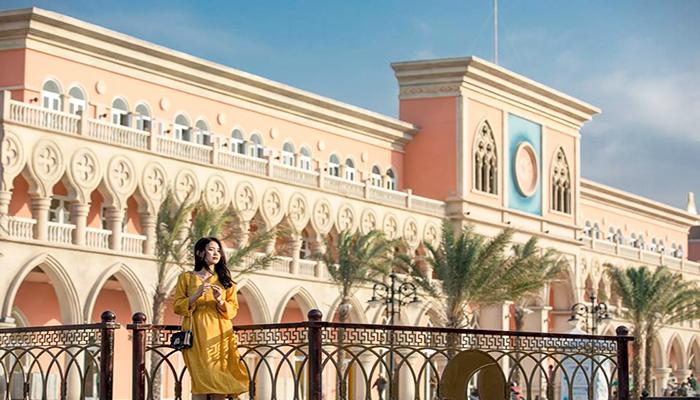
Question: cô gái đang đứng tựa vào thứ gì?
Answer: cô gái đang đứng tựa vào một cái lan can